Daum (studio)

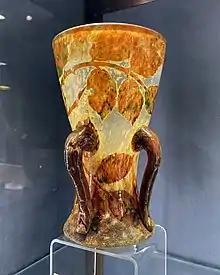
Cameo glass vase by Daum Nancy

The Daum family worked at the beginning of the Art Nouveau era and created one of France's most prominent glassworks. Established at the end of the 19th century, Daum's renown was originally linked to the École de Nancy and the art of "pâte-de-cristal", a major contributing factor to its worldwide reputation.